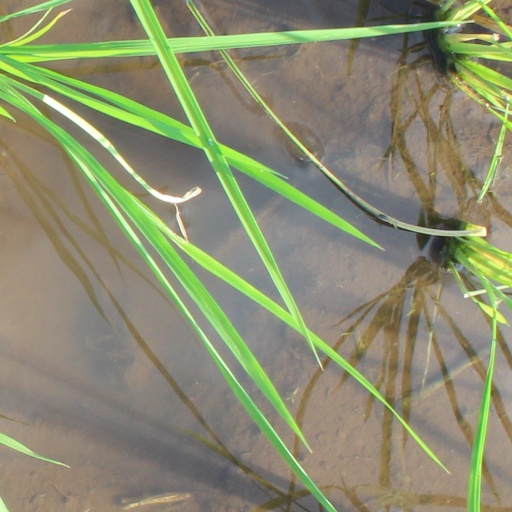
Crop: rice